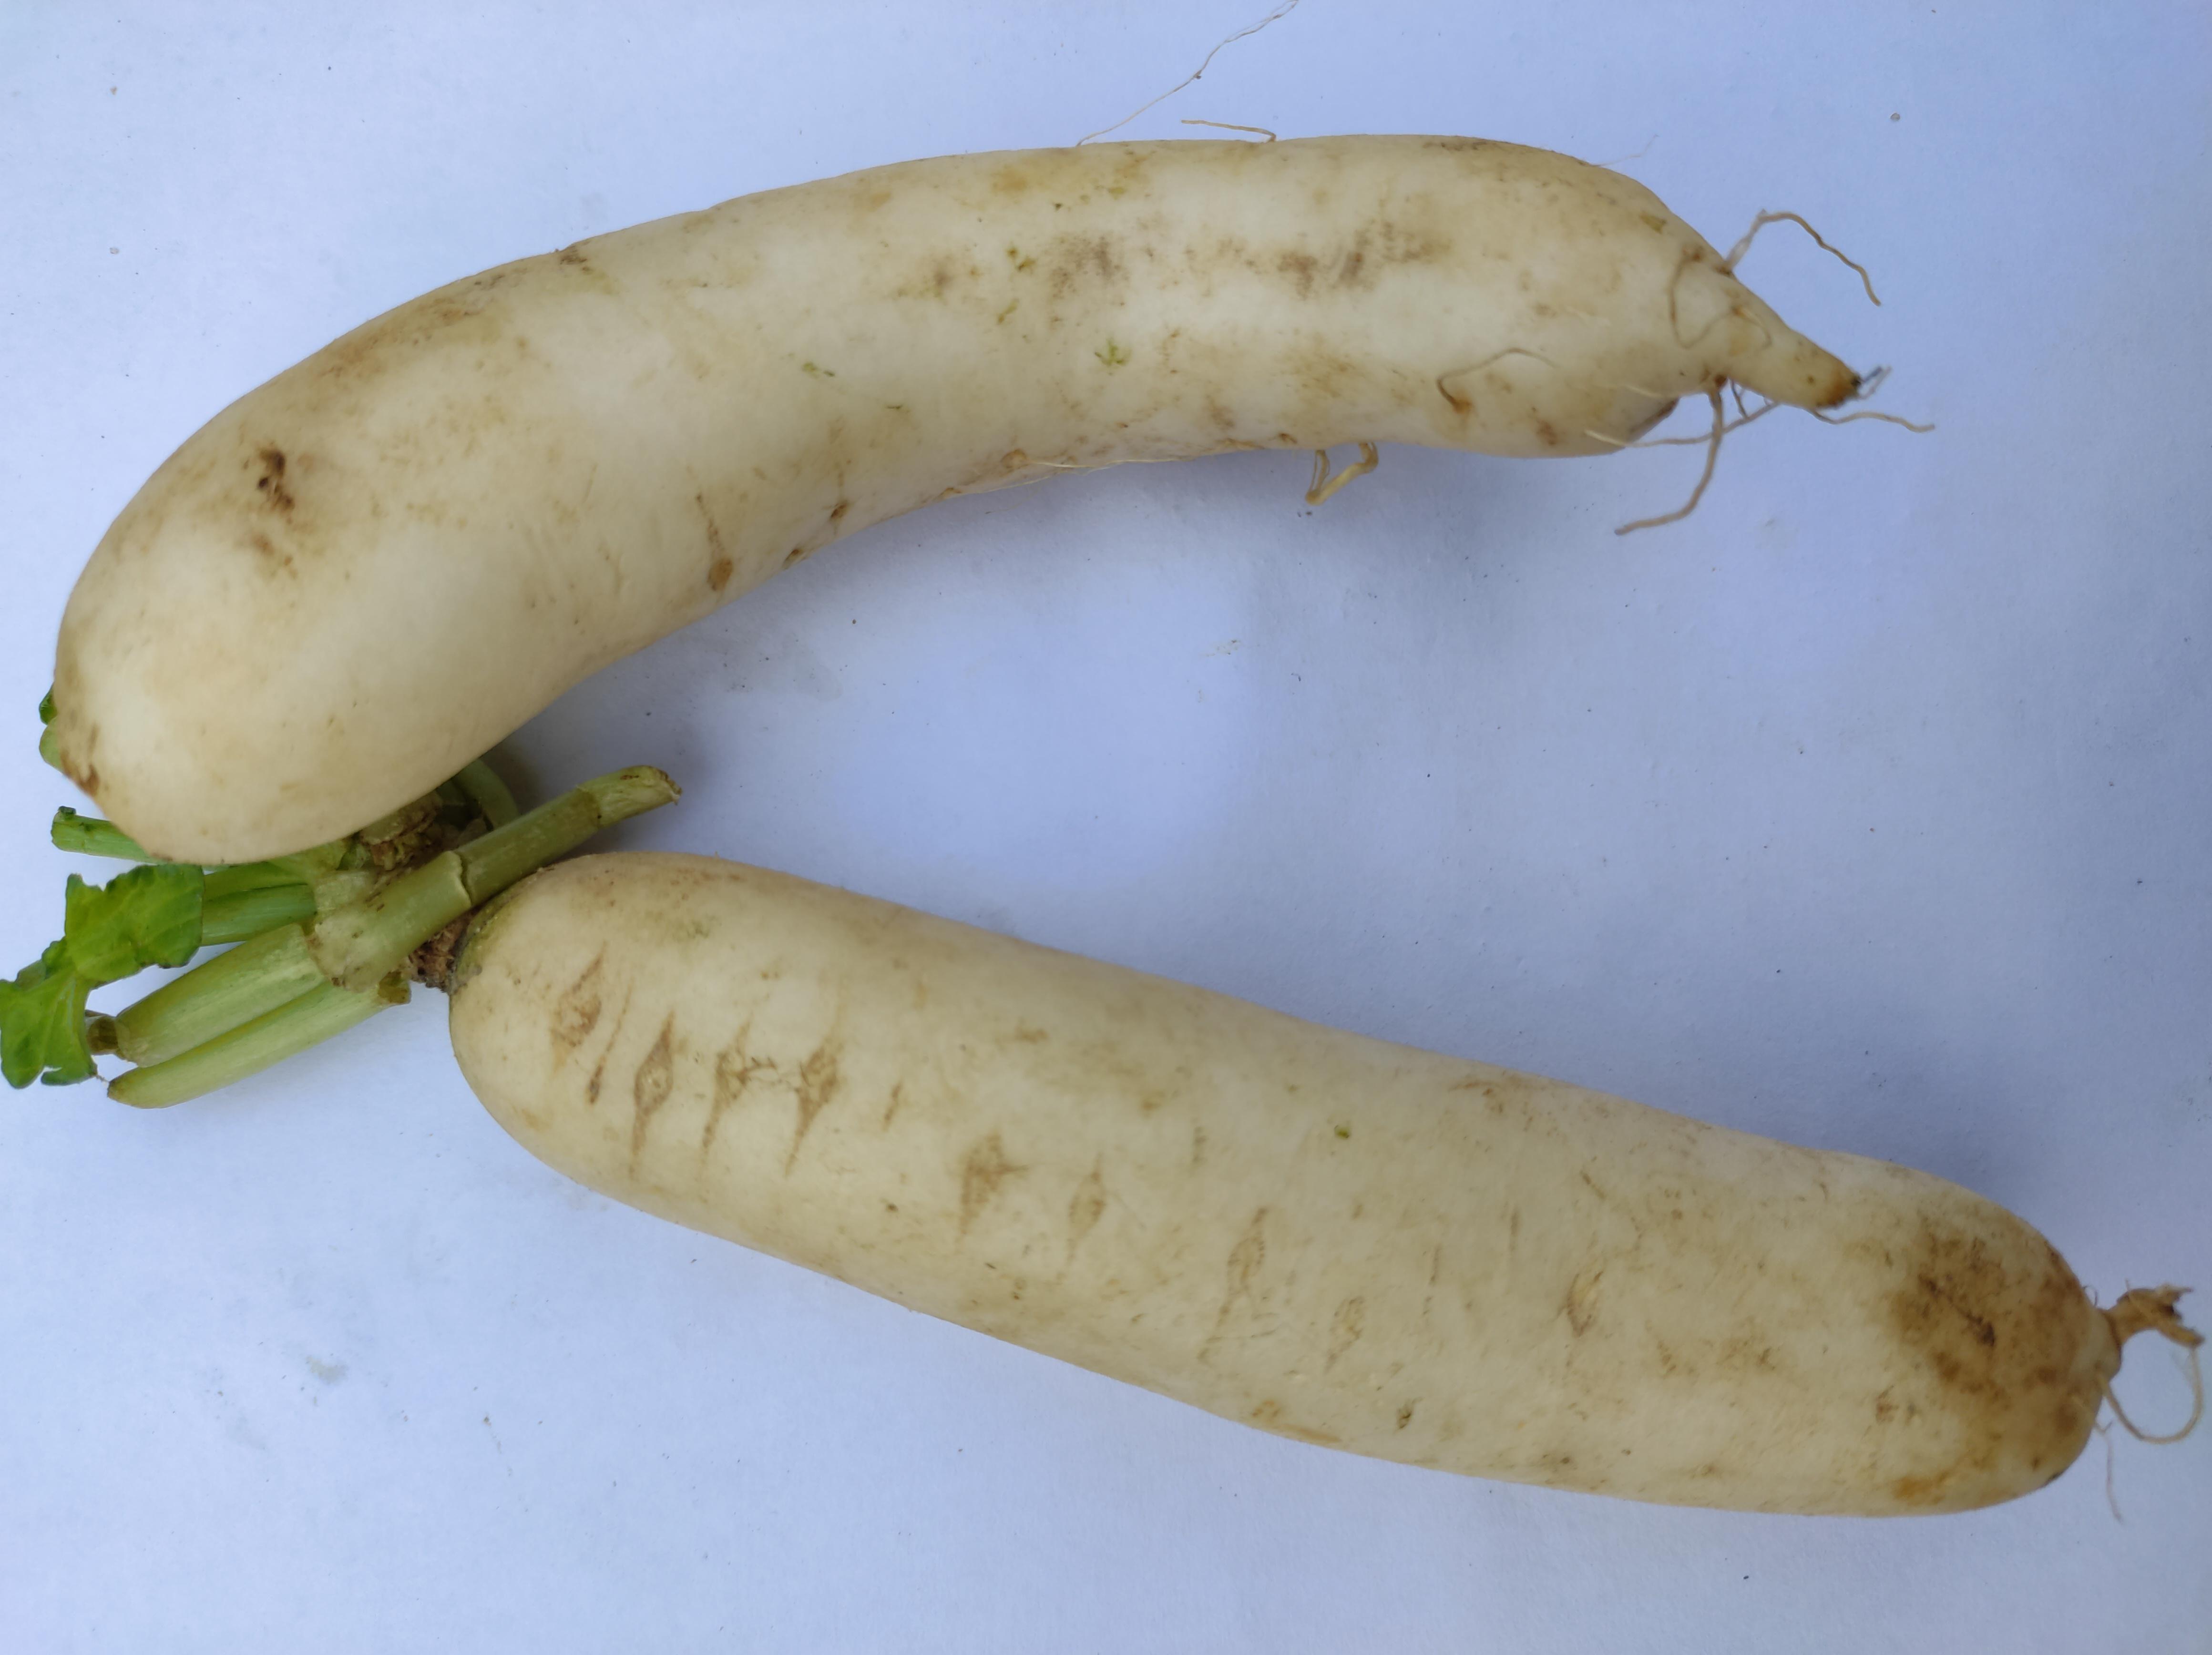
Label: Radish